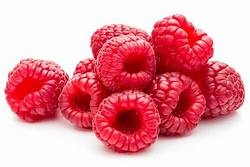
Label: raspberry